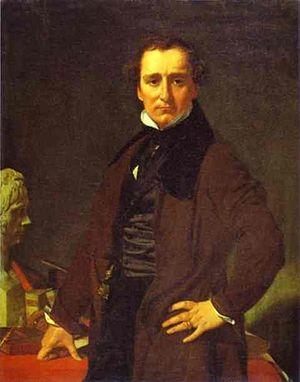
Cette page établit une liste chronologique de peintures de Jean-Auguste-Dominique Ingres
Lorenzo Bartolini est un sculpteur italien, le représentant majeur du mouvement du purisme italien en sculpture.
Carlos Beistegui est un collectionneur mexicain d'origine basque né à Mexico en 1863 et mort à Biarritz en 1953.